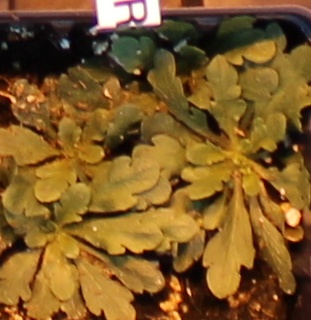
Label: Horseweed